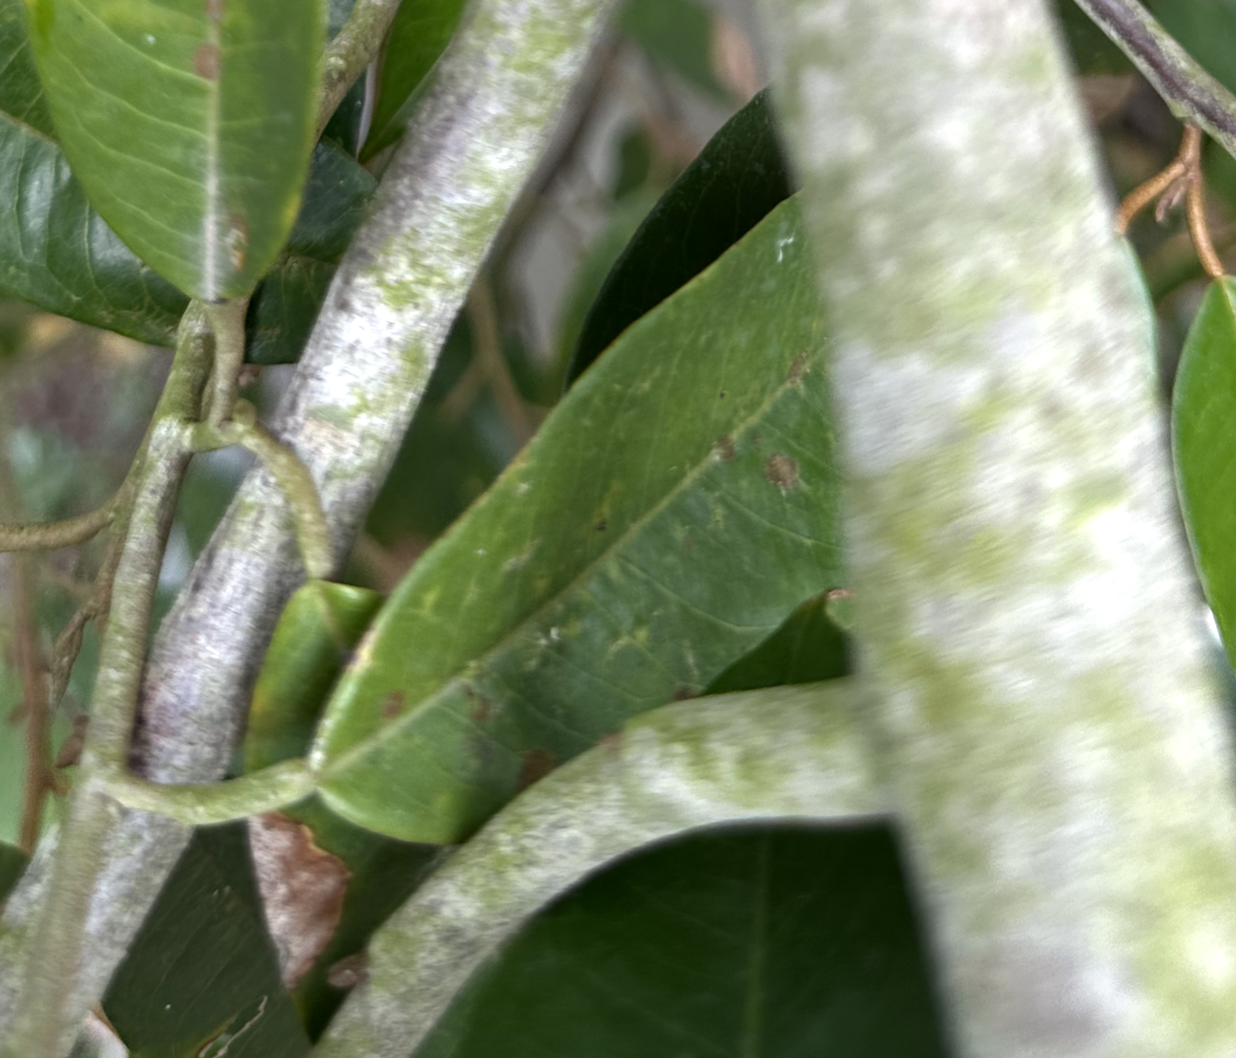
Label: pink_disease